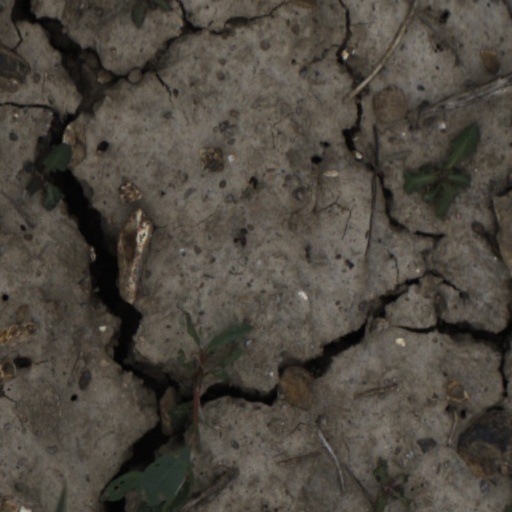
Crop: wheat